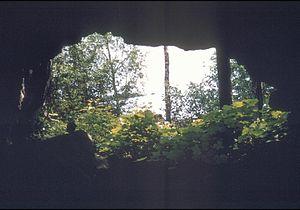
Le district historique de Minong Mine est un district historique du comté de Keweenaw, au Michigan. Protégé au sein du parc national de l'Isle Royale, il est inscrit au Registre national des lieux historiques depuis le 11 novembre 1977.